Otis Guernsey Jr.

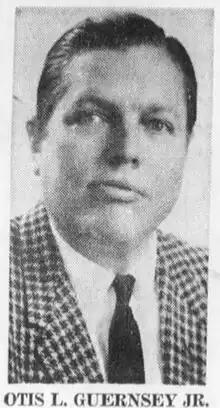
Otis Guernsey Jr.

Otis Love Guernsey Jr. (August 9, 1918 – May 2, 2001) was an American journalist, writer, and editor of books about theatre. He was a former arts editor of the "New York Herald Tribune" and edited 36 volumes of the "Best Plays" series (formally "The Best Plays Theater Yearbook").